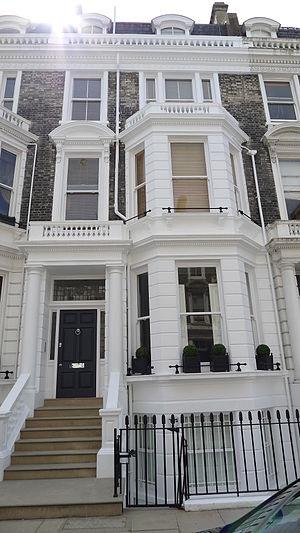
Freddie Mercury [ˈfɹɛdi ˈmɜːkjəɹi], nom de scène de Farrokh Bulsara, né le 5 septembre 1946 à Stone Town dans le protectorat de Zanzibar et mort le 24 novembre 1991 à Londres, est un auteur-compositeur-interprète et musicien britannique, cofondateur en 1970 et chanteur-pianiste du groupe de rock Queen, au sein duquel il a établi sa réputation internationale, en compagnie du guitariste Brian May, du batteur Roger Taylor et du bassiste John Deacon, tous auteurs-compositeurs comme lui.